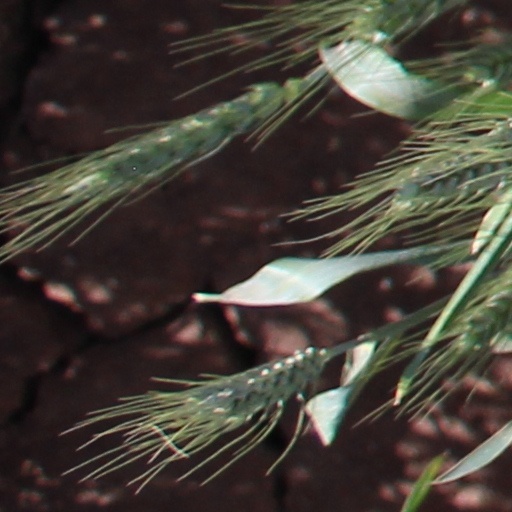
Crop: wheat